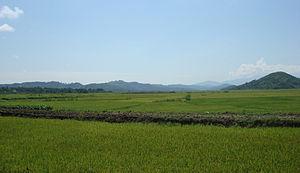
Quảng Điền est un district rural de la province de Thừa Thiên-Huế dans la côte centrale du Nord au Viêt Nam.